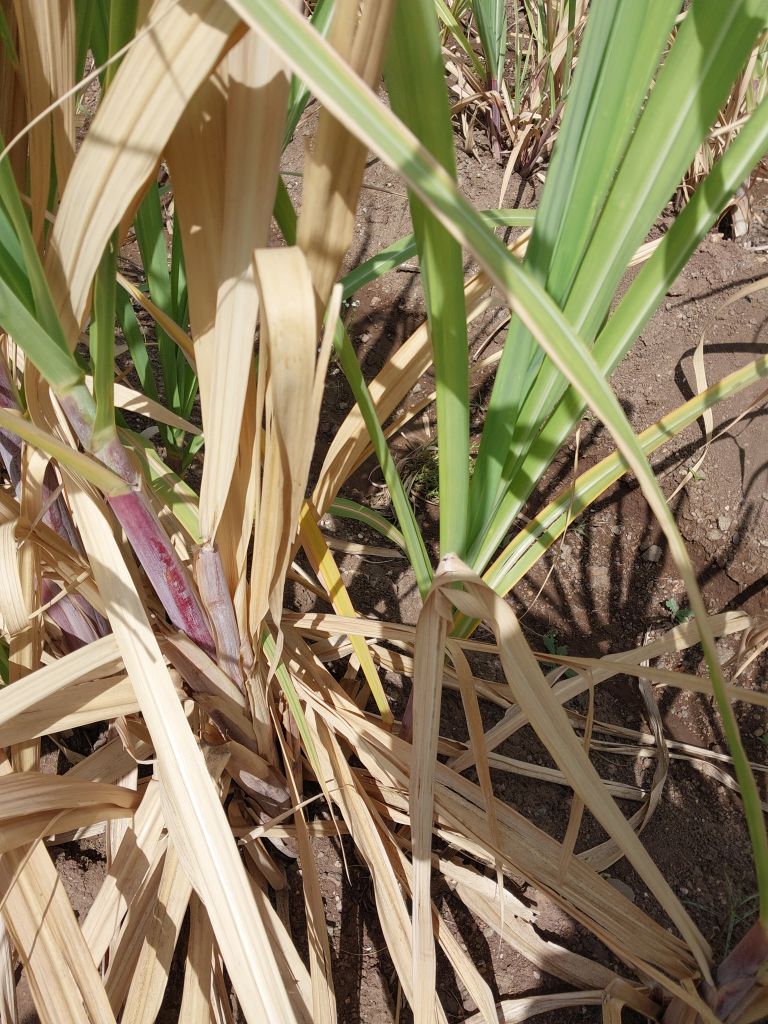
Label: Dried